France–Philippines relations

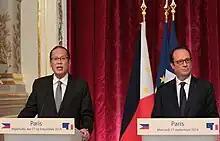
Philippine President Benigno Aquino III and French President François Hollande at the Élysée Palace in Paris, 2014

Relations between France and the Philippines had its roots since the Age of Exploration. When the Spanish expedition under Magellan reached the Philippines, 15 Frenchmen were among its crew. This includes Jean Petit of Angers, Lieutenant of "Trinidad" and Bernard Calmette, chaplain of "San Antonio".